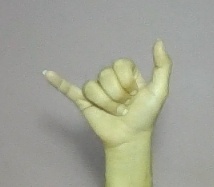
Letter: ya